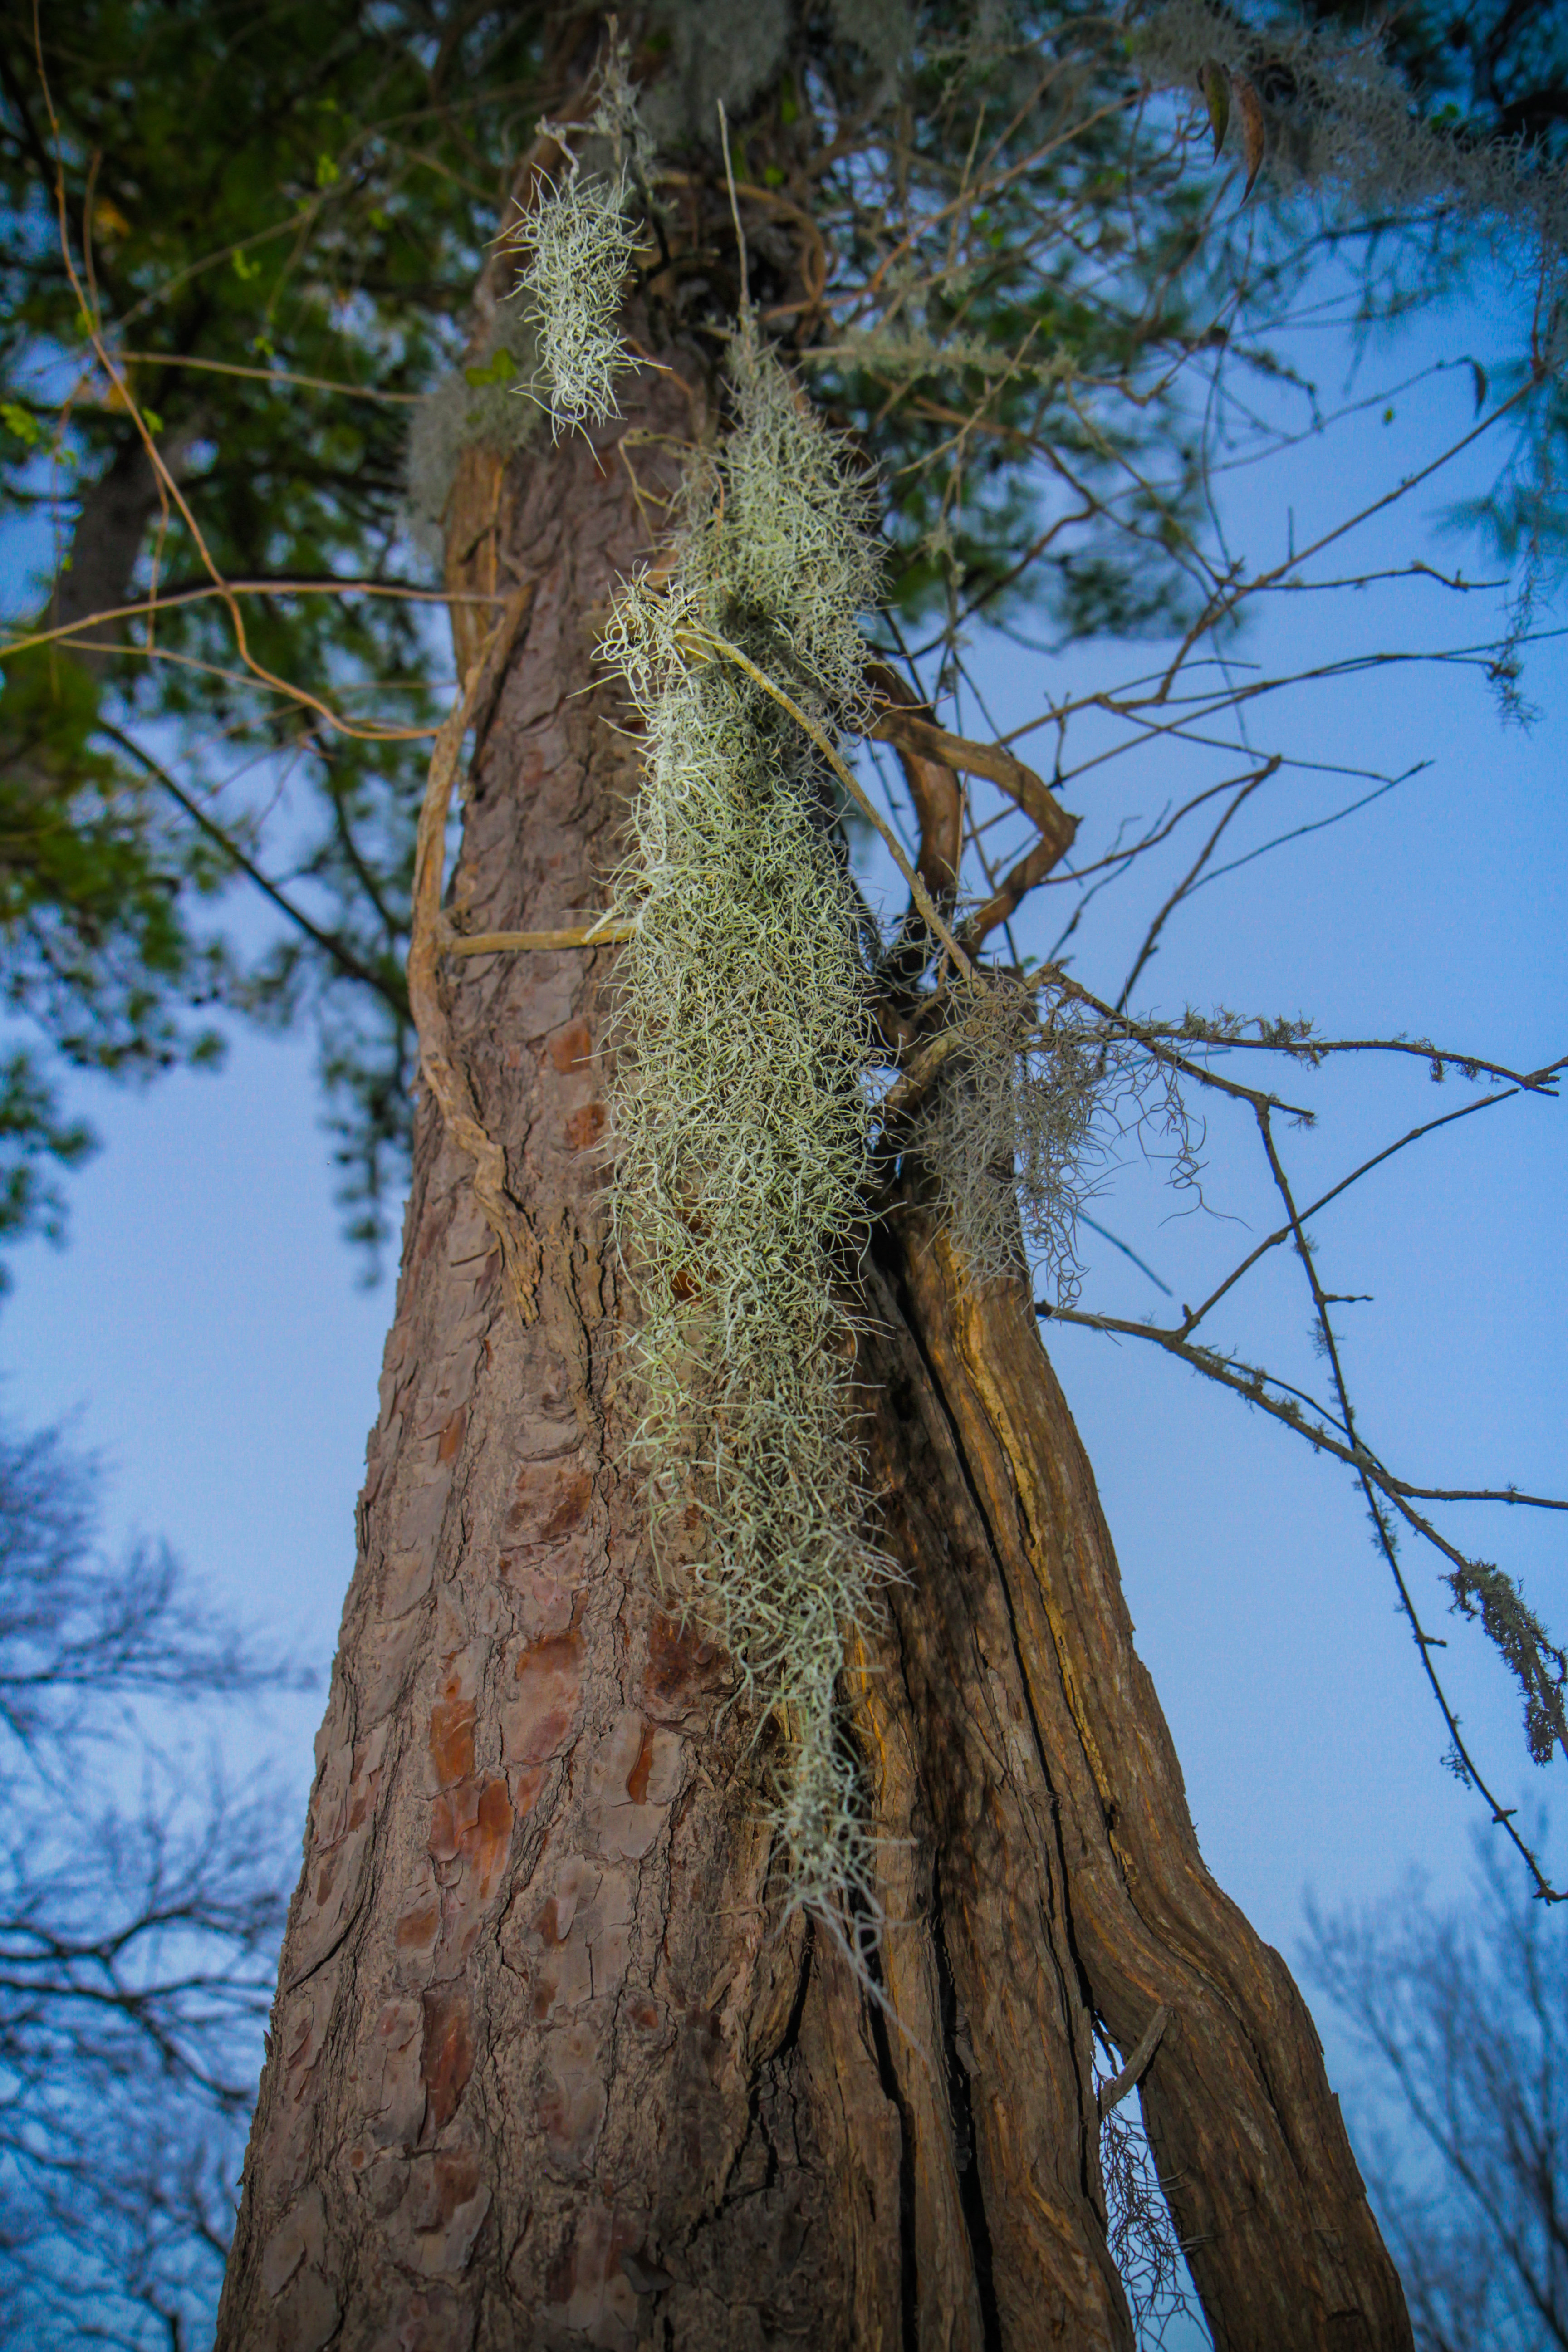
trees, nature, spanishmoss, sky, canon7d, tree, woody plant, trunk, branch, vegetation, grove, leaf, woodland, forest, plant, larch, old growth forest, wood, deciduous, plant stem, spruce fir forest, evergreen, valdivian temperate rain forest, pine family, jungle